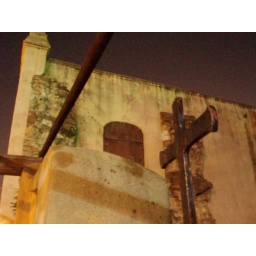
North side of the mission, which is the oldest brick, stone and mortar building in Southern California.